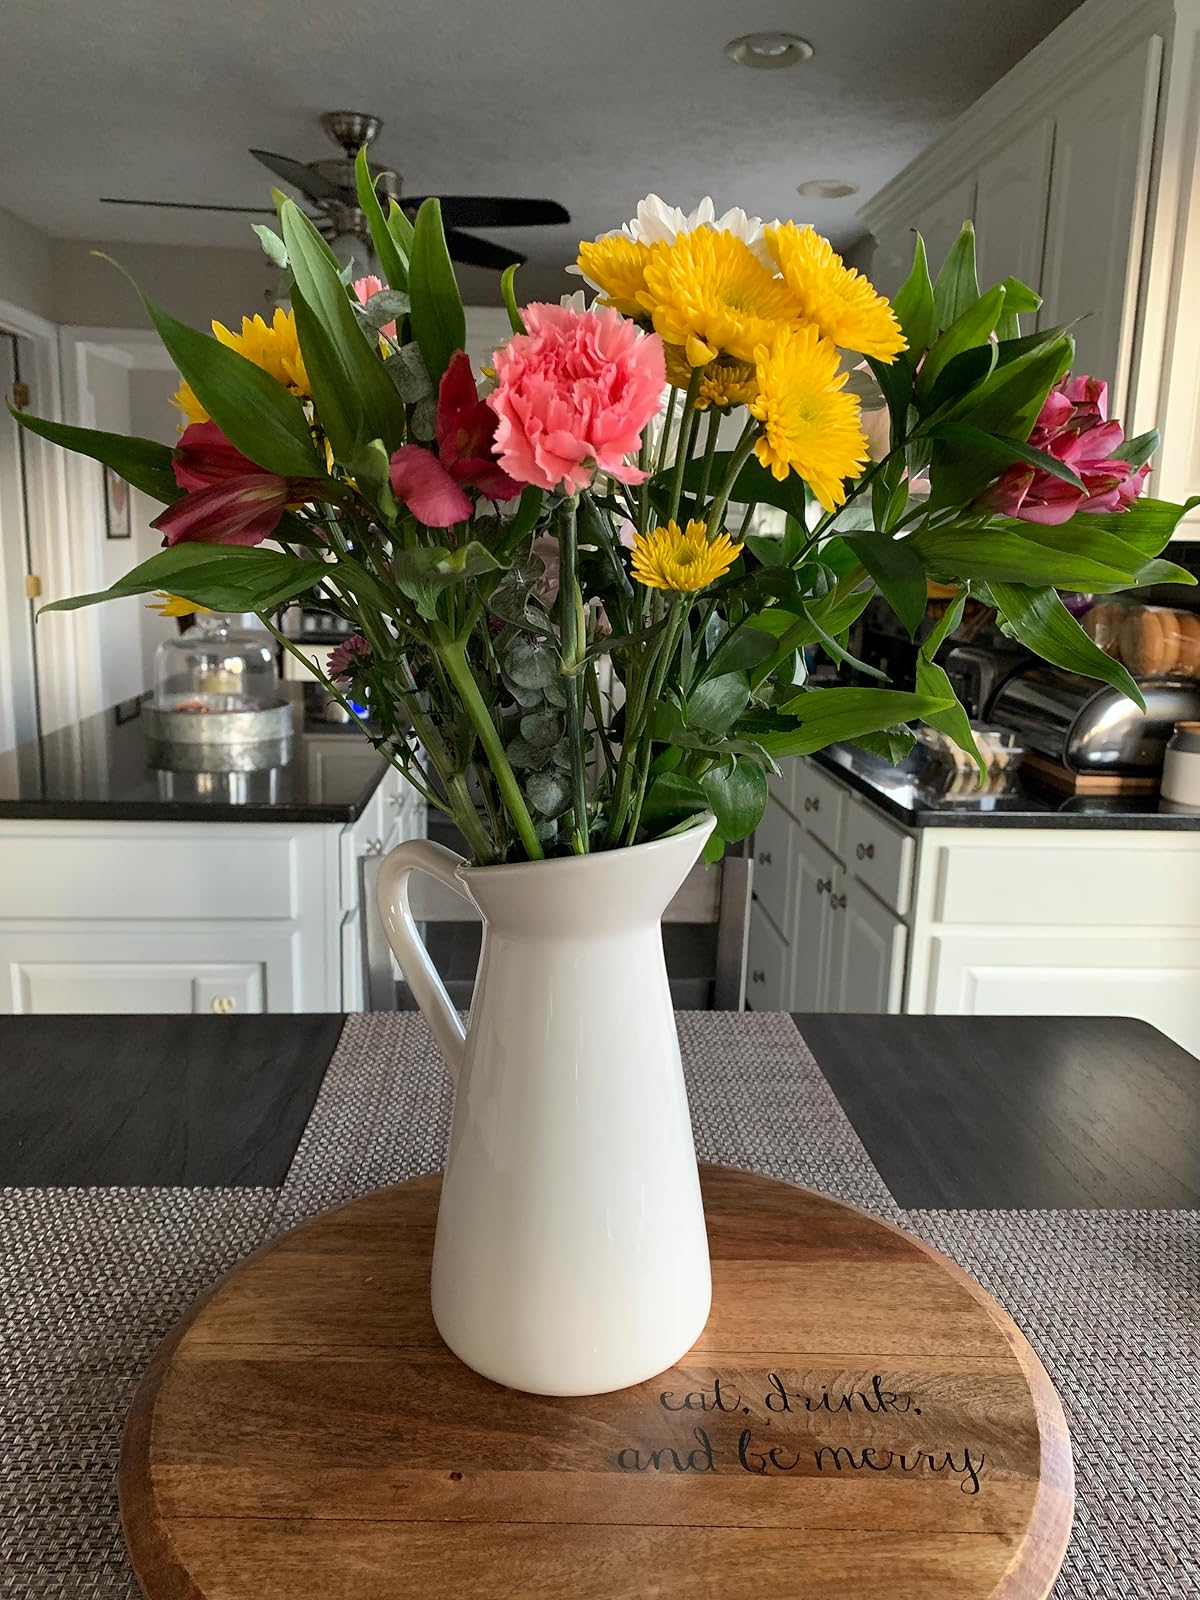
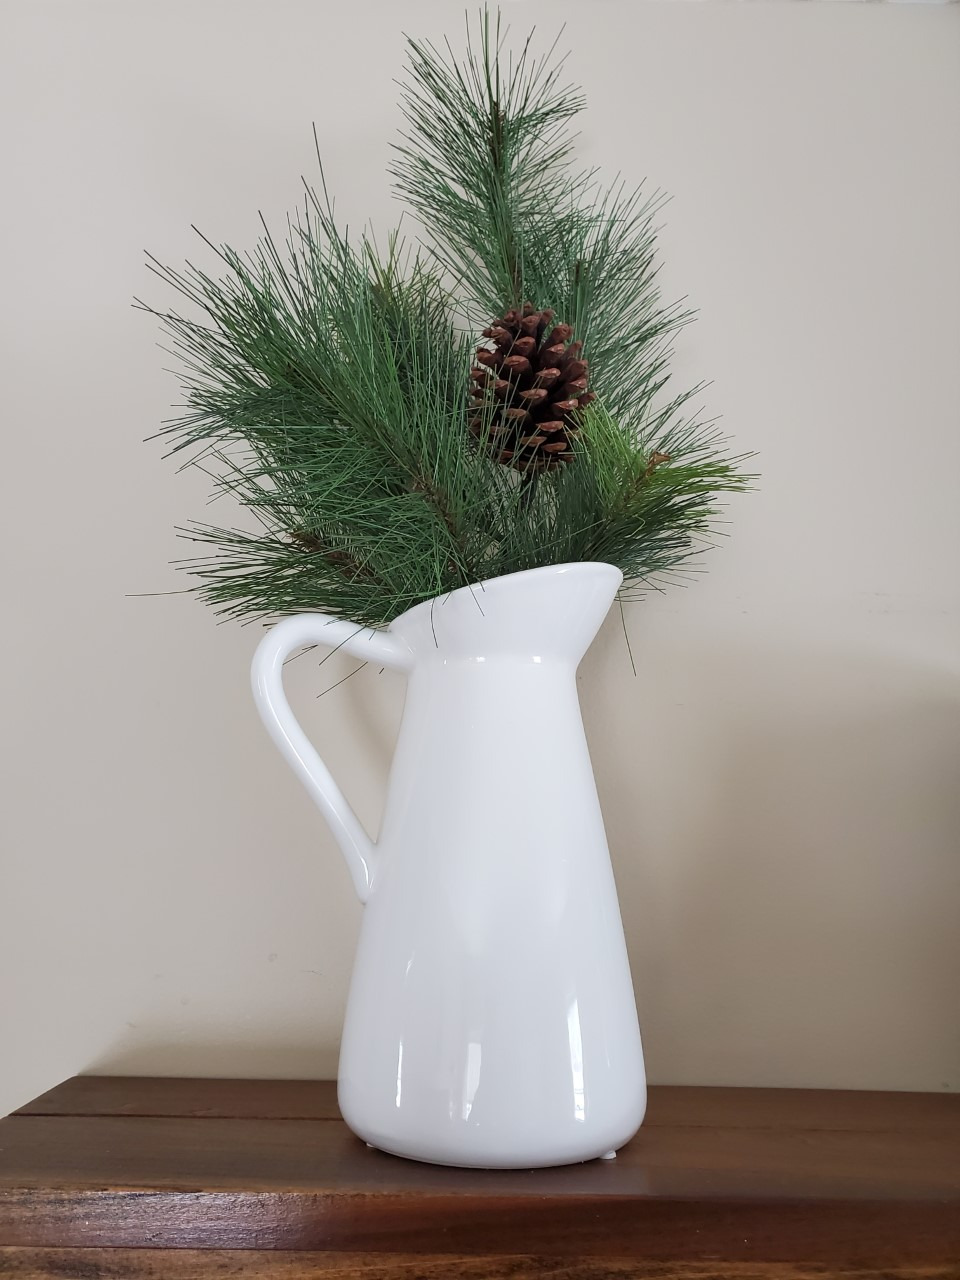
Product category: vase
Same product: yes